Ergonomic keyboard

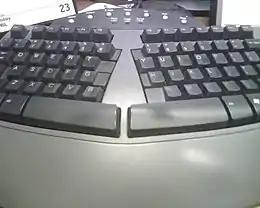
An ergonomic keyboard

An ergonomic keyboard is a computer keyboard designed with ergonomic considerations to minimize muscle strain, fatigue, and other problems.